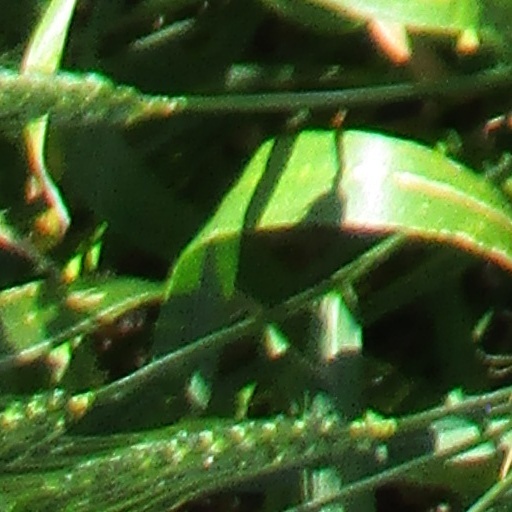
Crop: wheat